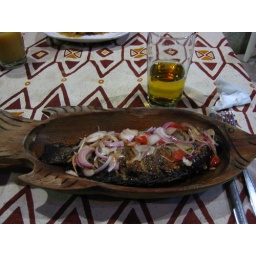
Big fish in a big fish bowl